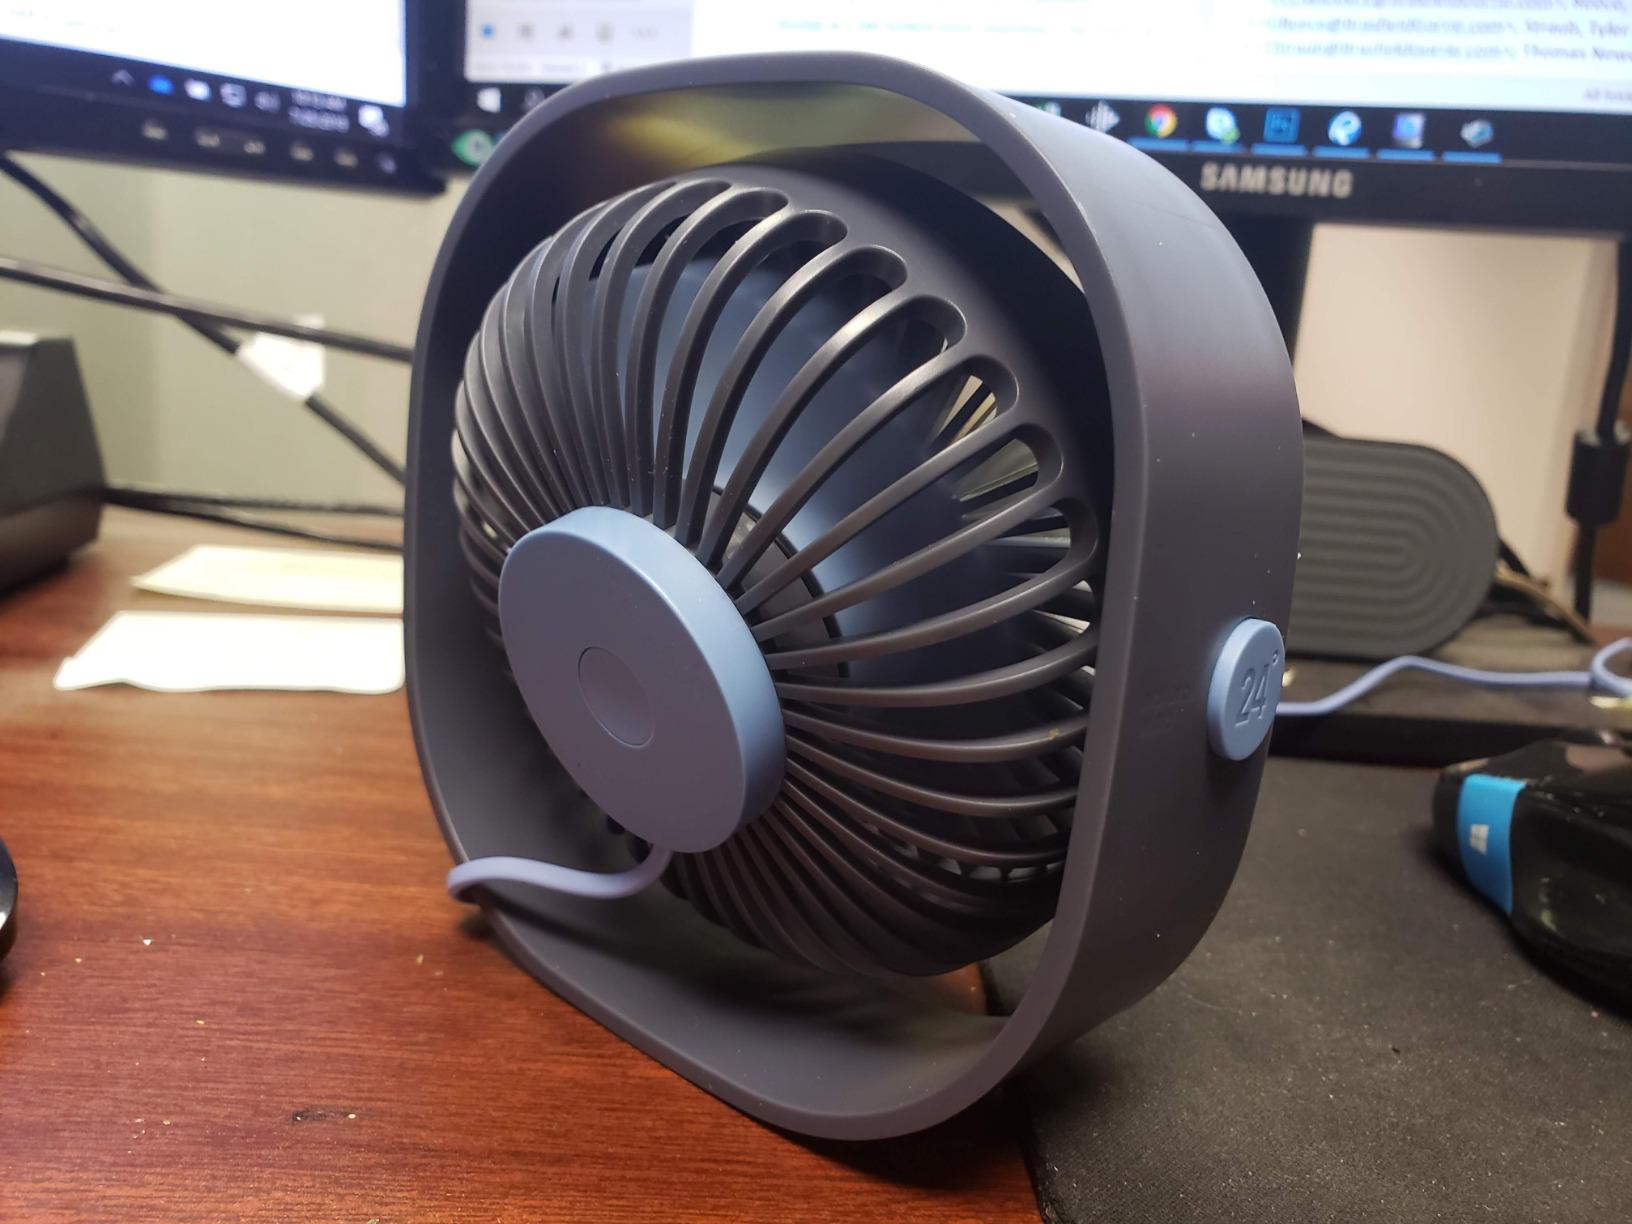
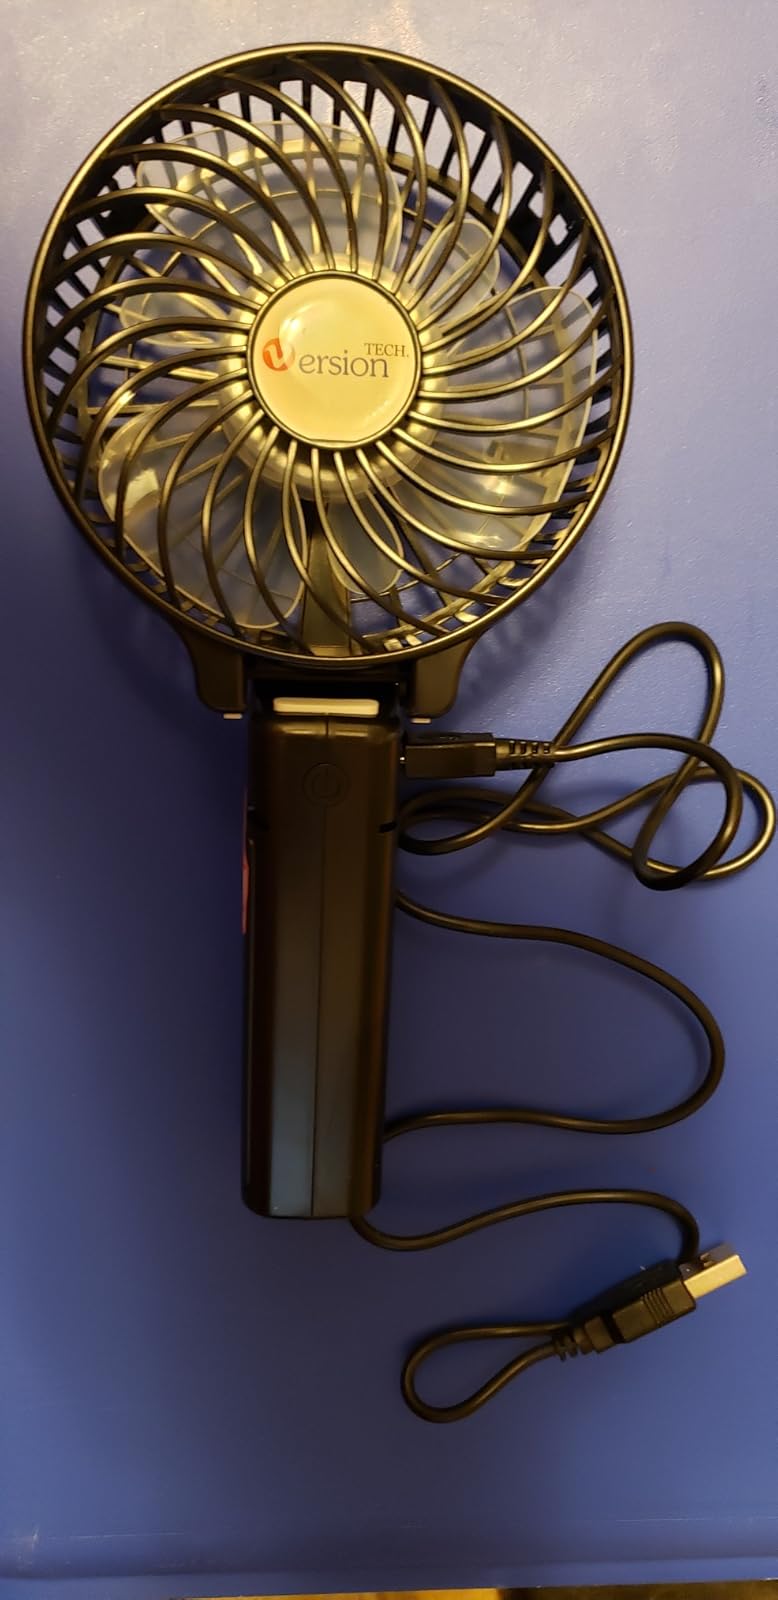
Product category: fan
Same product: no